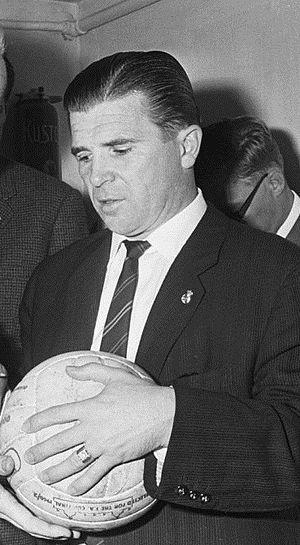
Le Nemzeti Bajnokság I ou NBI, appelé actuellement OTP Bank Liga, est le championnat de football professionnel de plus haut niveau en Hongrie, depuis sa création en 1901.